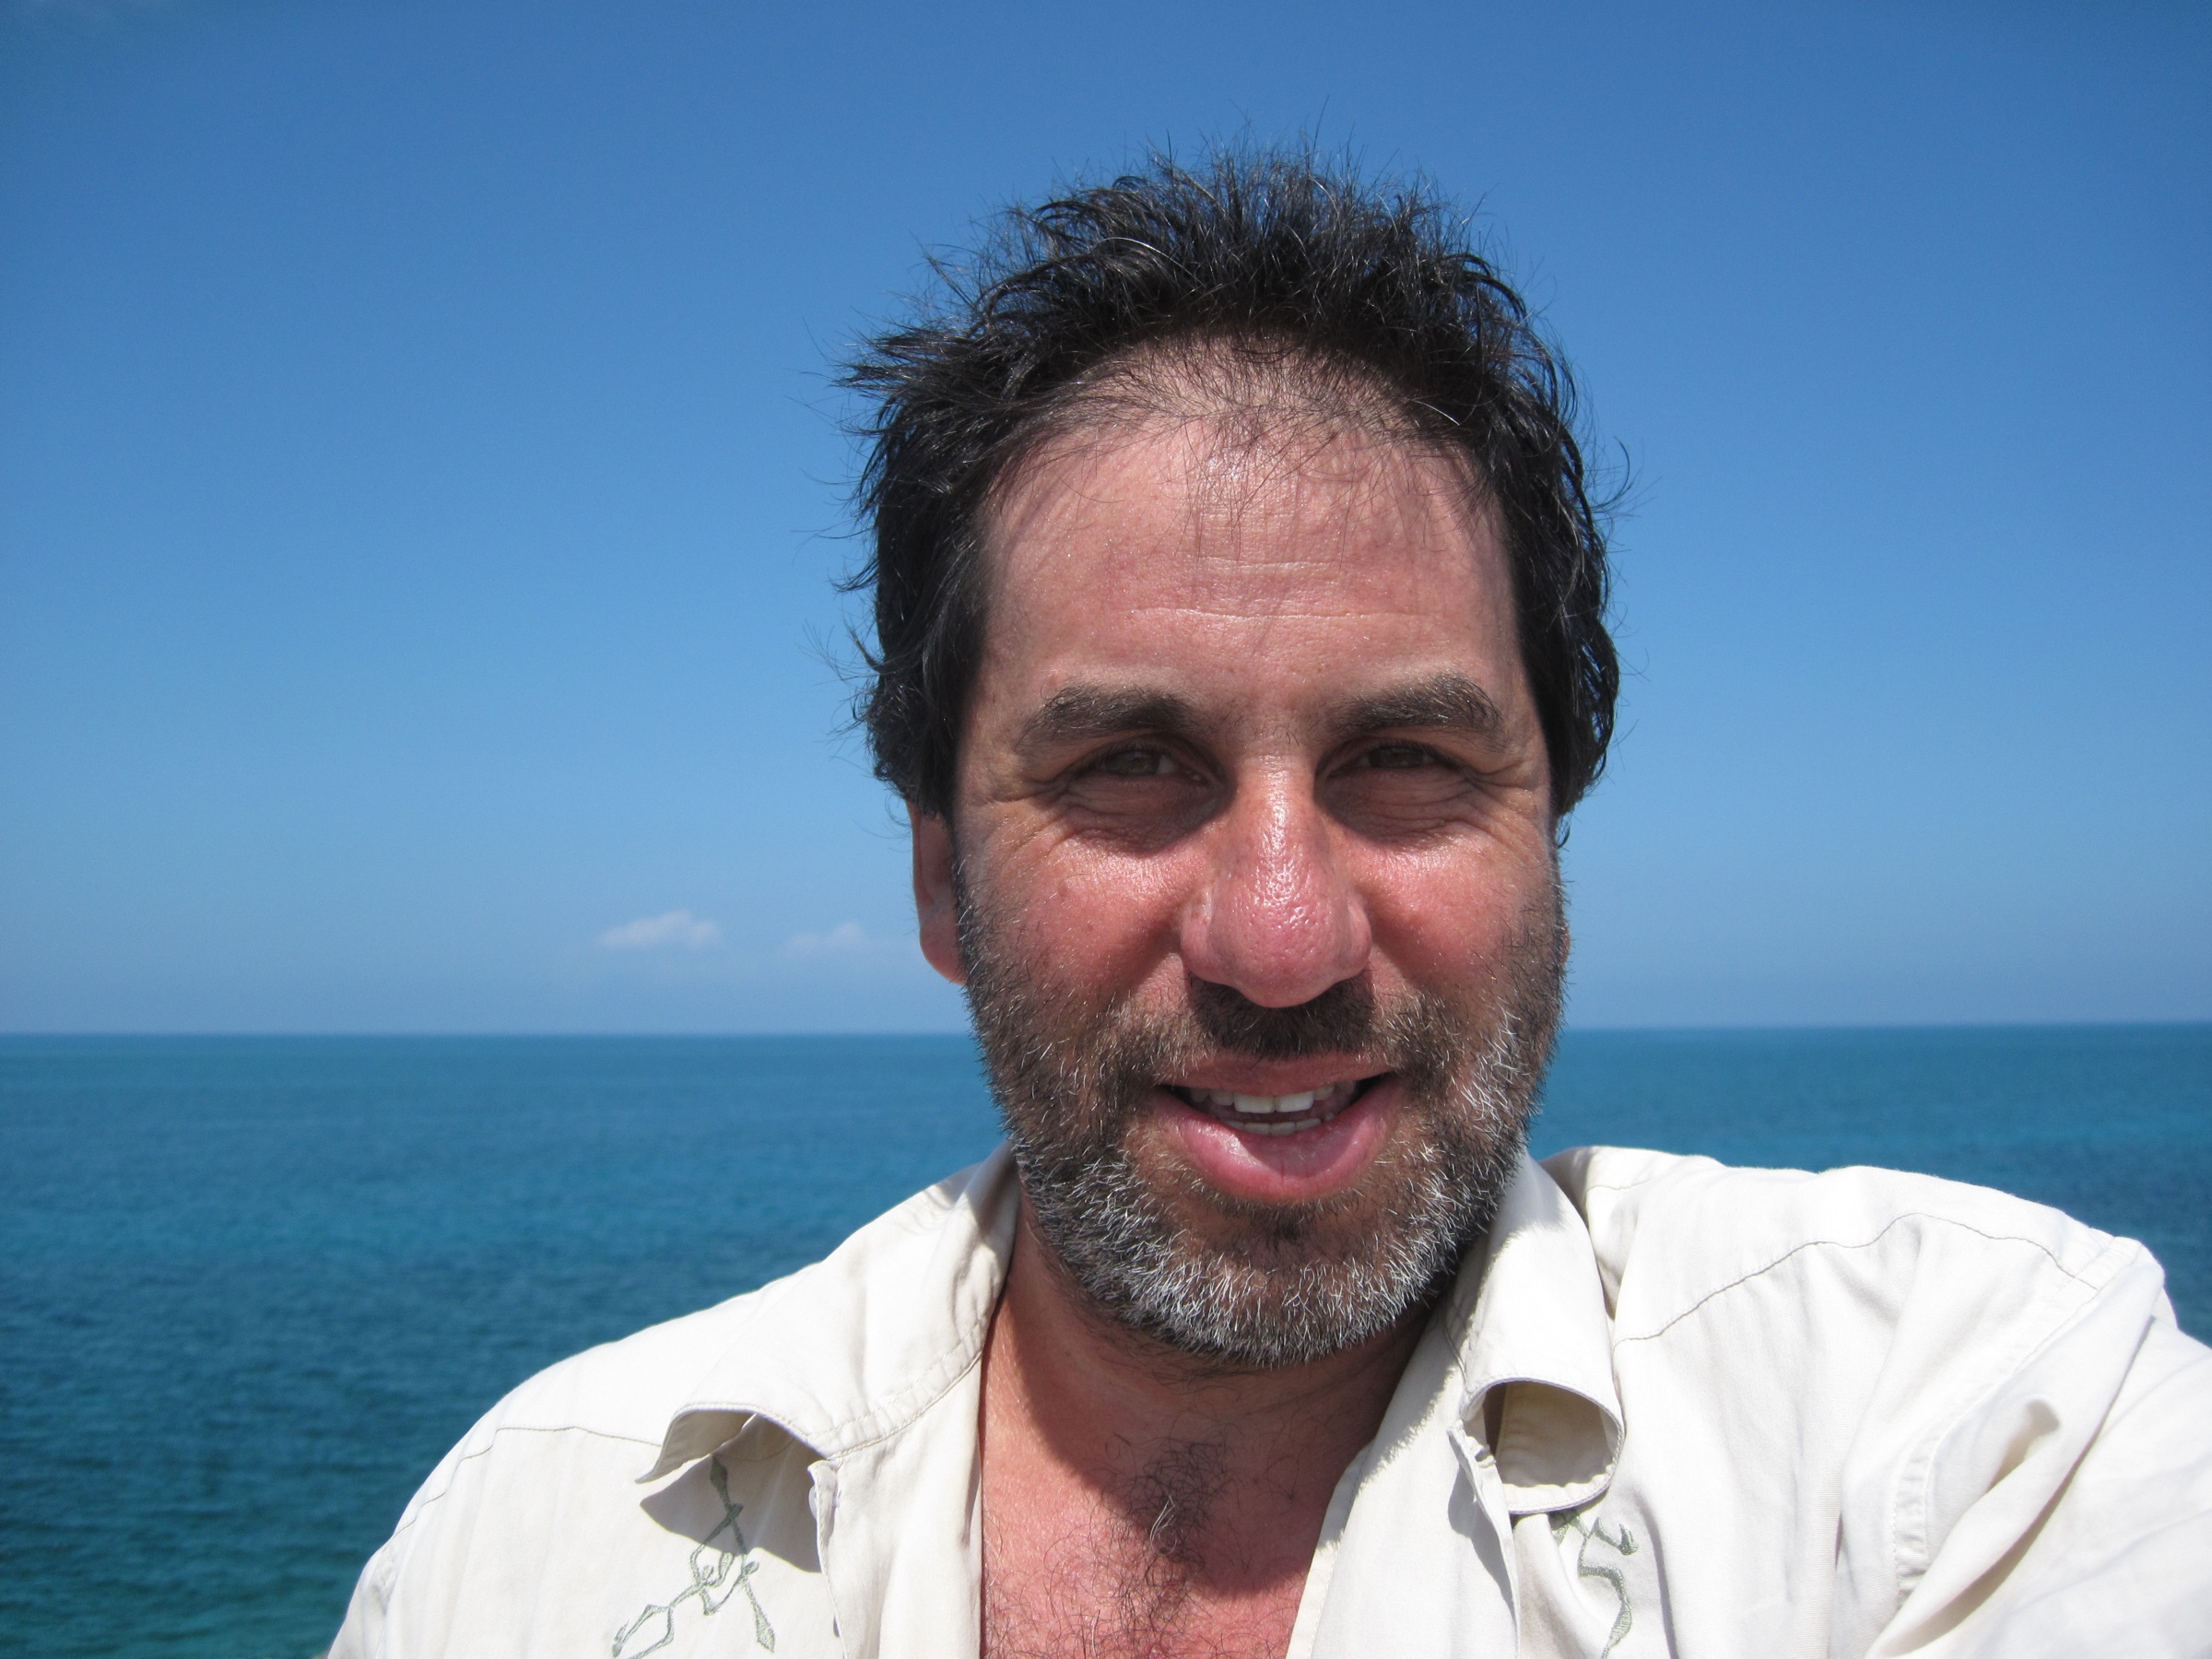
man, sea, person, hair, male, beard, bahamas, facial hair